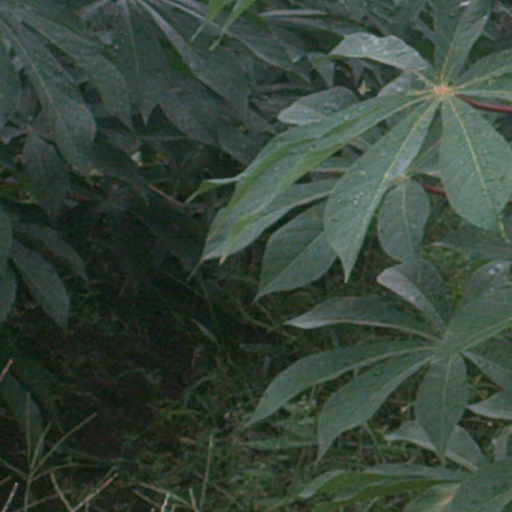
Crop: cassava